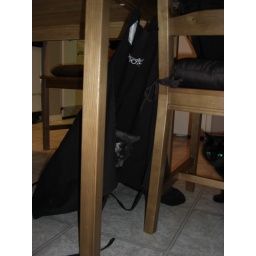
Loki (my grey cat) playing under an Apron at the kitchen table